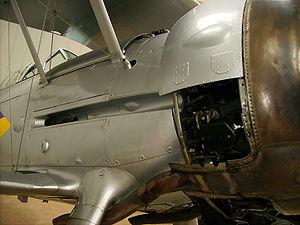
Le Gloster Gladiator est un avion de chasse biplan britannique de l'entre-deux-guerres. Il fut utilisé par la Royal Air Force et la Fleet Air Arm et fut exporté dans de nombreuses forces armées fin des années 1930. Ce fut le dernier chasseur biplan de la RAF. Bien que souvent opposé à des ennemis plus redoutables au cours des premiers jours de la Seconde Guerre mondiale, il s'acquitta assez bien des combats.